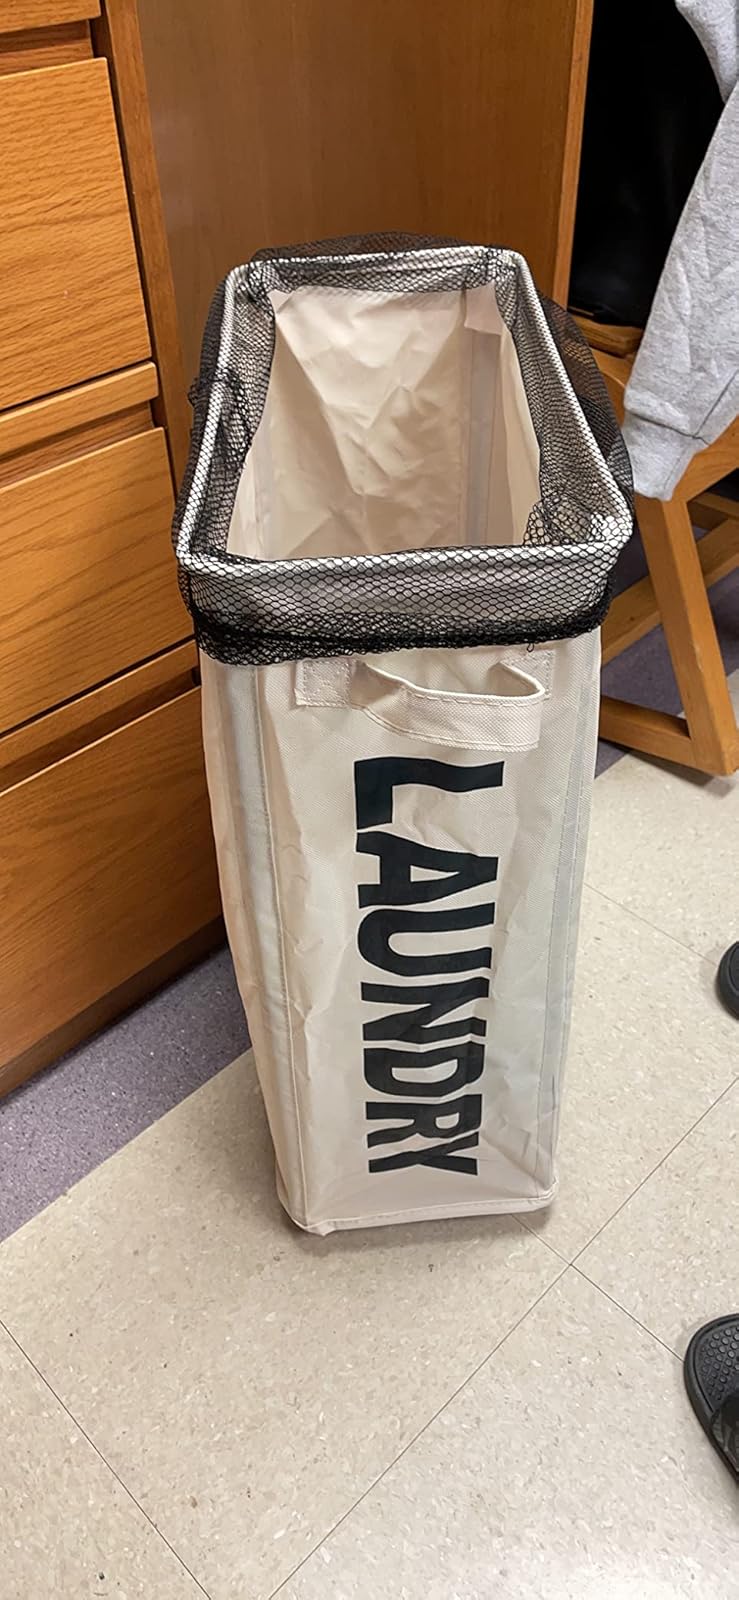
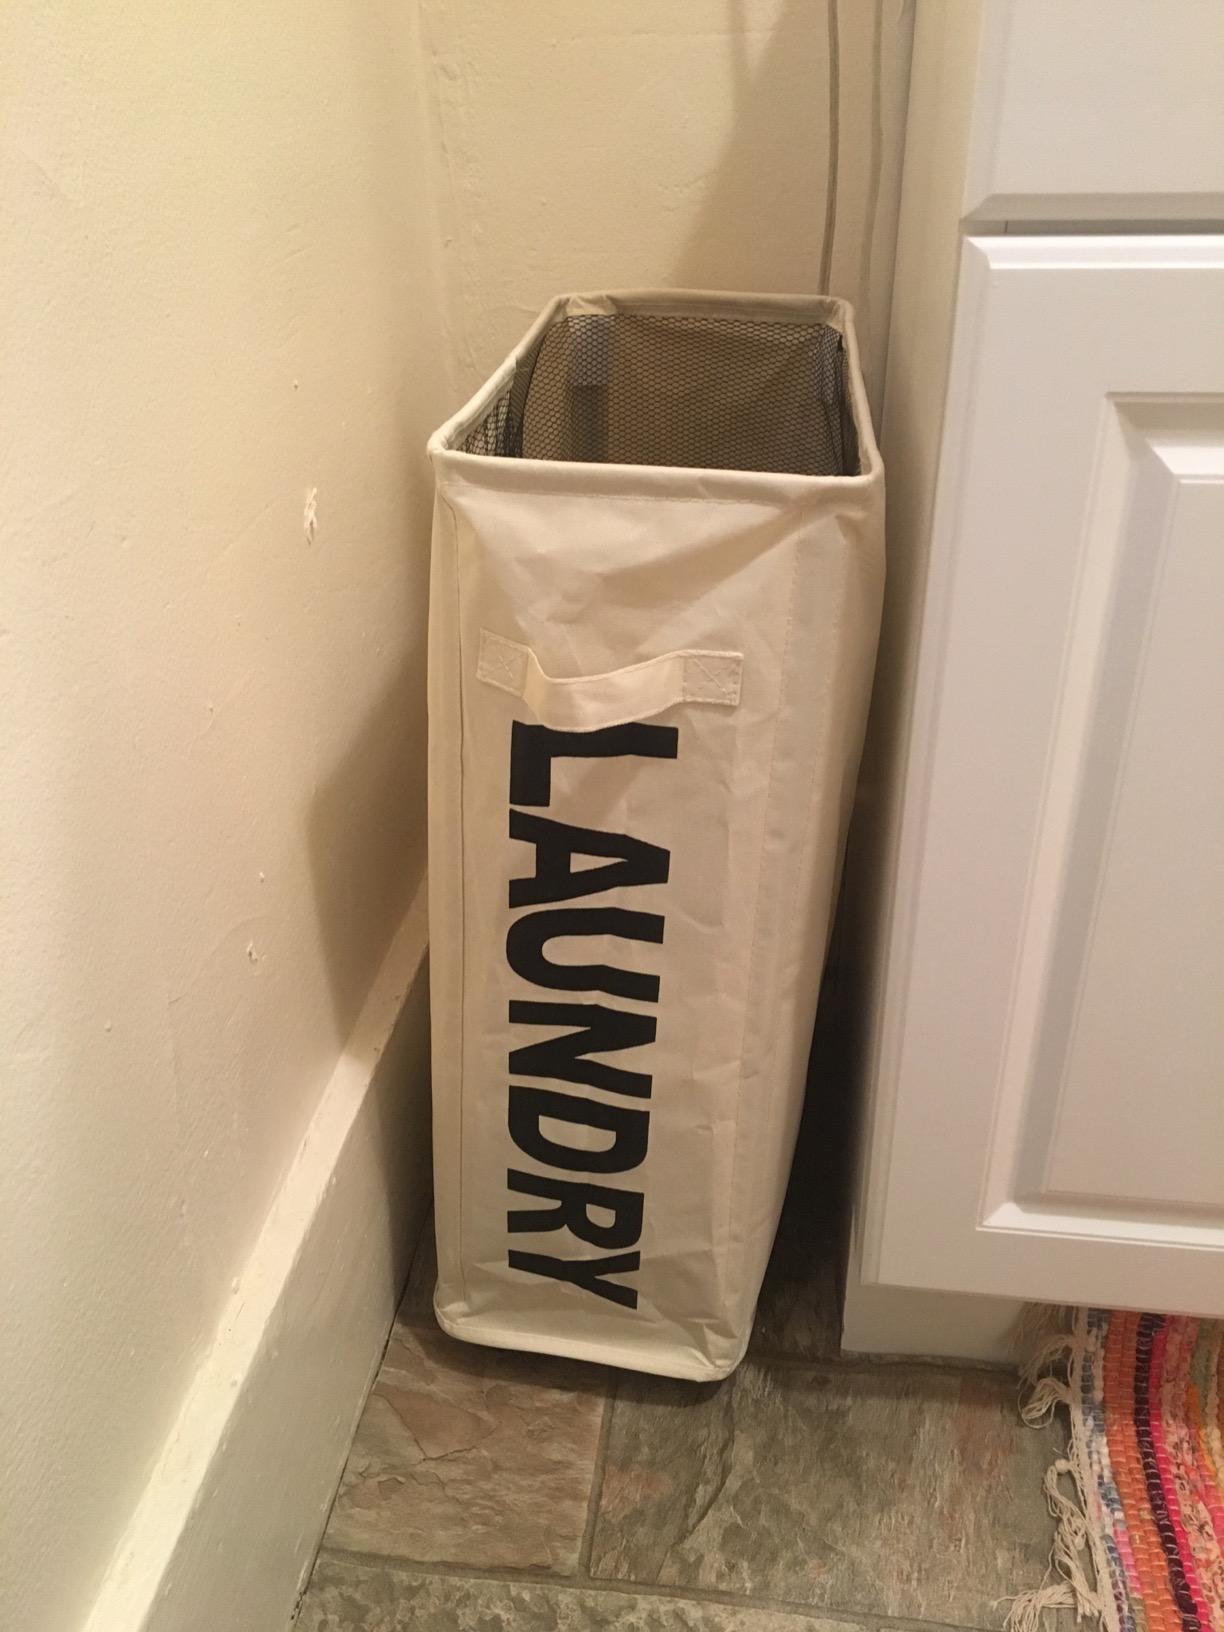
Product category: items_hamper
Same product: yes